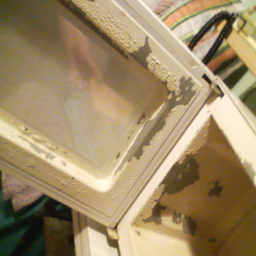
Closeup of an open microwave with fraying paint.
A microwave with the door open, showing that the paint has come off the inside.
a close up of a container with paint chips
A white rusty microwave has it's door open.
A microwave sitting on a stand with its door open.